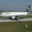
Label: airplane